Panhard AML

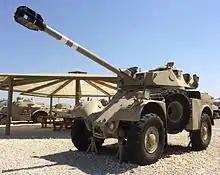
Plinthed Israeli AML-90 at Yad La-Shiryon.

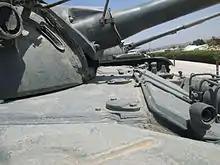
Flat margin (turret race) between an Egyptian T-54/55's turret and angled glacis, one of the few areas on the tank vulnerable to 90 mm HEAT munitions.

An order of 29 AML-90s placed by the Israel Defense Forces (IDF) in 1960 marked the first sale of AMLs to a foreign power, ushered in a new era of French arms sales to Jerusalem, and helped cement Panhard's success on the export market. The IDF armoured cars had been received by the end of 1963 and were first displayed publicly on the eve of Yom Ha'atzmaut, 1966. Israeli units were primarily impressed by their high mobility and ergonomic nature, which was deemed ideal for airborne operations. Nevertheless, the AML-90's envisaged deployment by new Aérospatiale SA 321 Super Frelons also purchased from France did not materialise, as the helicopters could not handle its 5,500 kg combat weight.